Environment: real
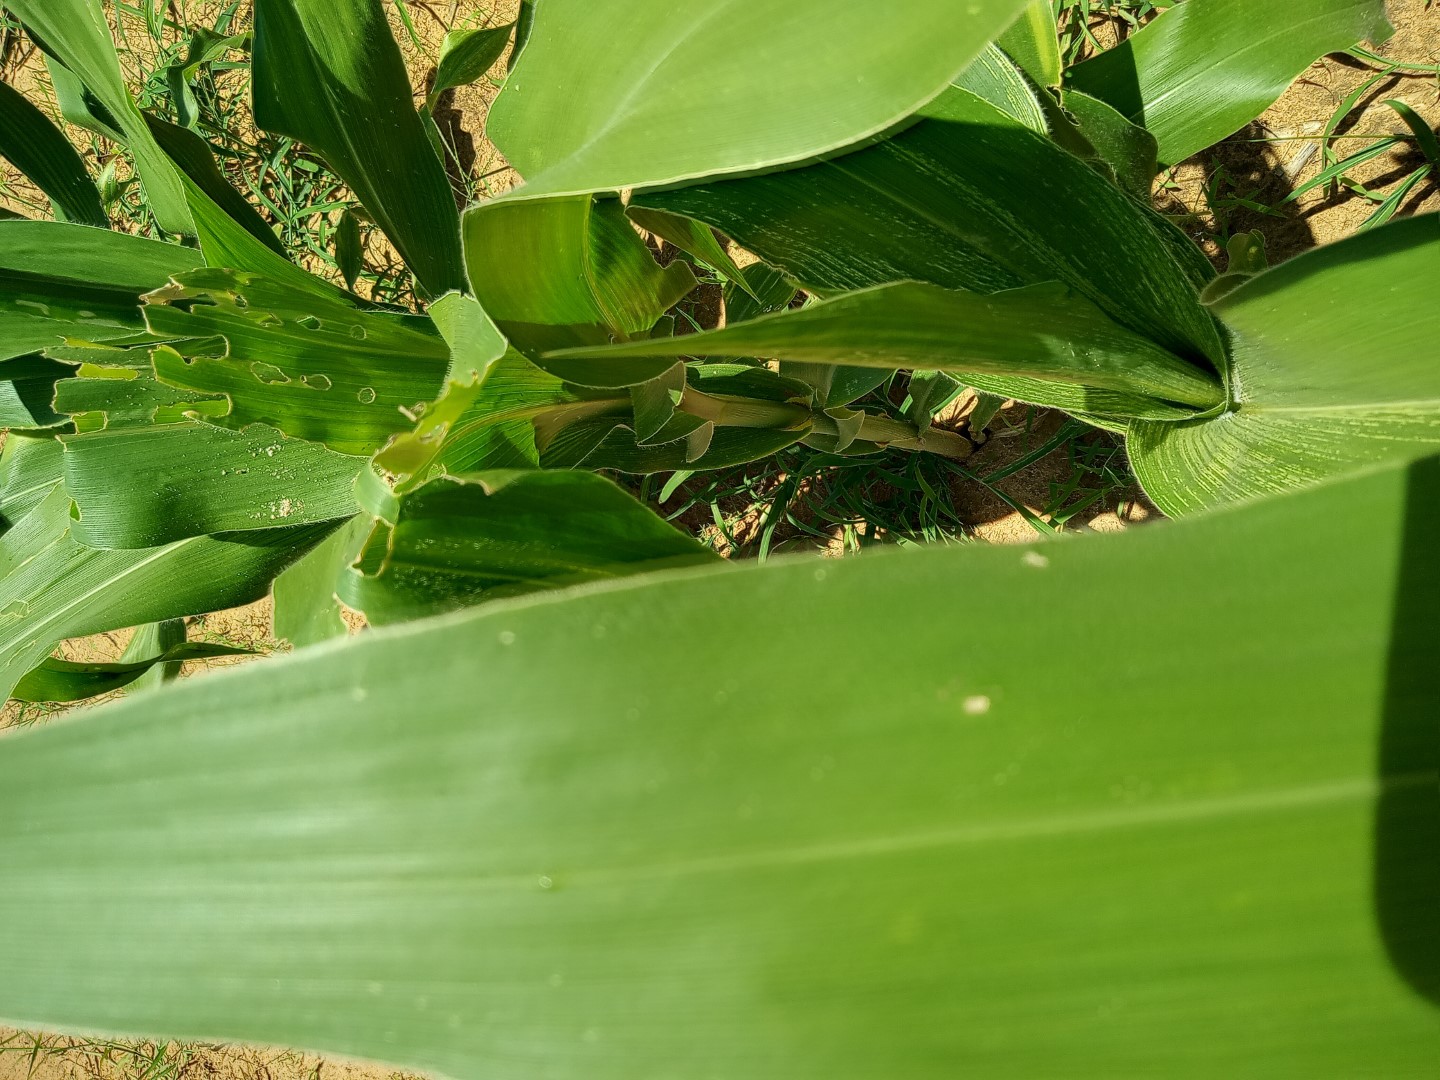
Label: healthy